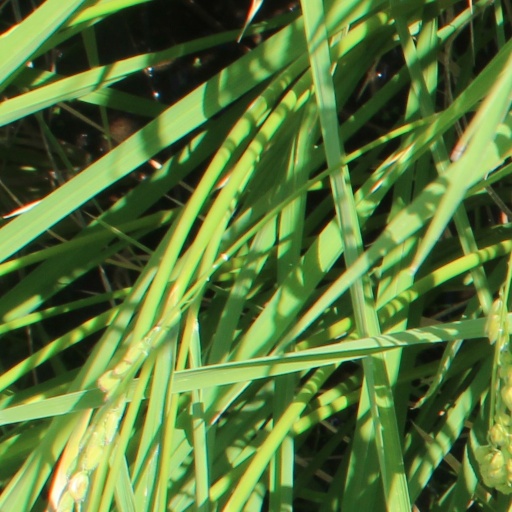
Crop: rice